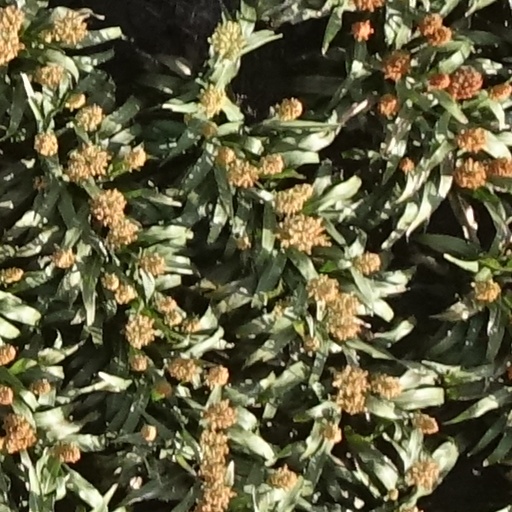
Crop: sorghum